Port of Kobe

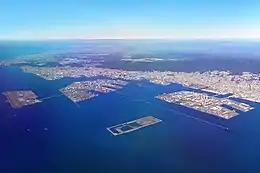
Port of Kobe from the sky

In the 12th century, Taira no Kiyomori renovated the then and moved to , the short-lived capital neighbouring the port.